Invasion of Lingayen Gulf

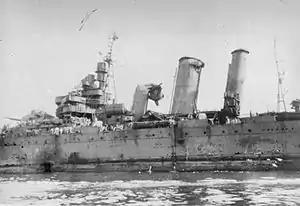
"Australia" in January 1945, with accumulated kamikaze damage

On 3 January 1945, the , a large escort carrier, was severely damaged by a Yokosuka P1Y kamikaze carrying two bombs. At 17:12, the Yokosuka P1Y penetrated a Destroyer screen undetected and made for "Ommaney", approaching directly towards the ship's bow. Captain Young of the "Ommaney" later reported that the kamikaze's approach was concealed by the blinding glare of the sun. The captain, aware of the kamikaze threat, had assigned multiple lookouts throughout the carrier's deck. But a lack of radar signals, a common and vexing problem during the battle, had led the task group to believe that the Japanese planes had withdrawn, and the kamikaze attack took the lookouts by complete surprise. was only able to respond with inaccurate anti-aircraft fire, whilst "Ommaney Bay" was unable to react at all.